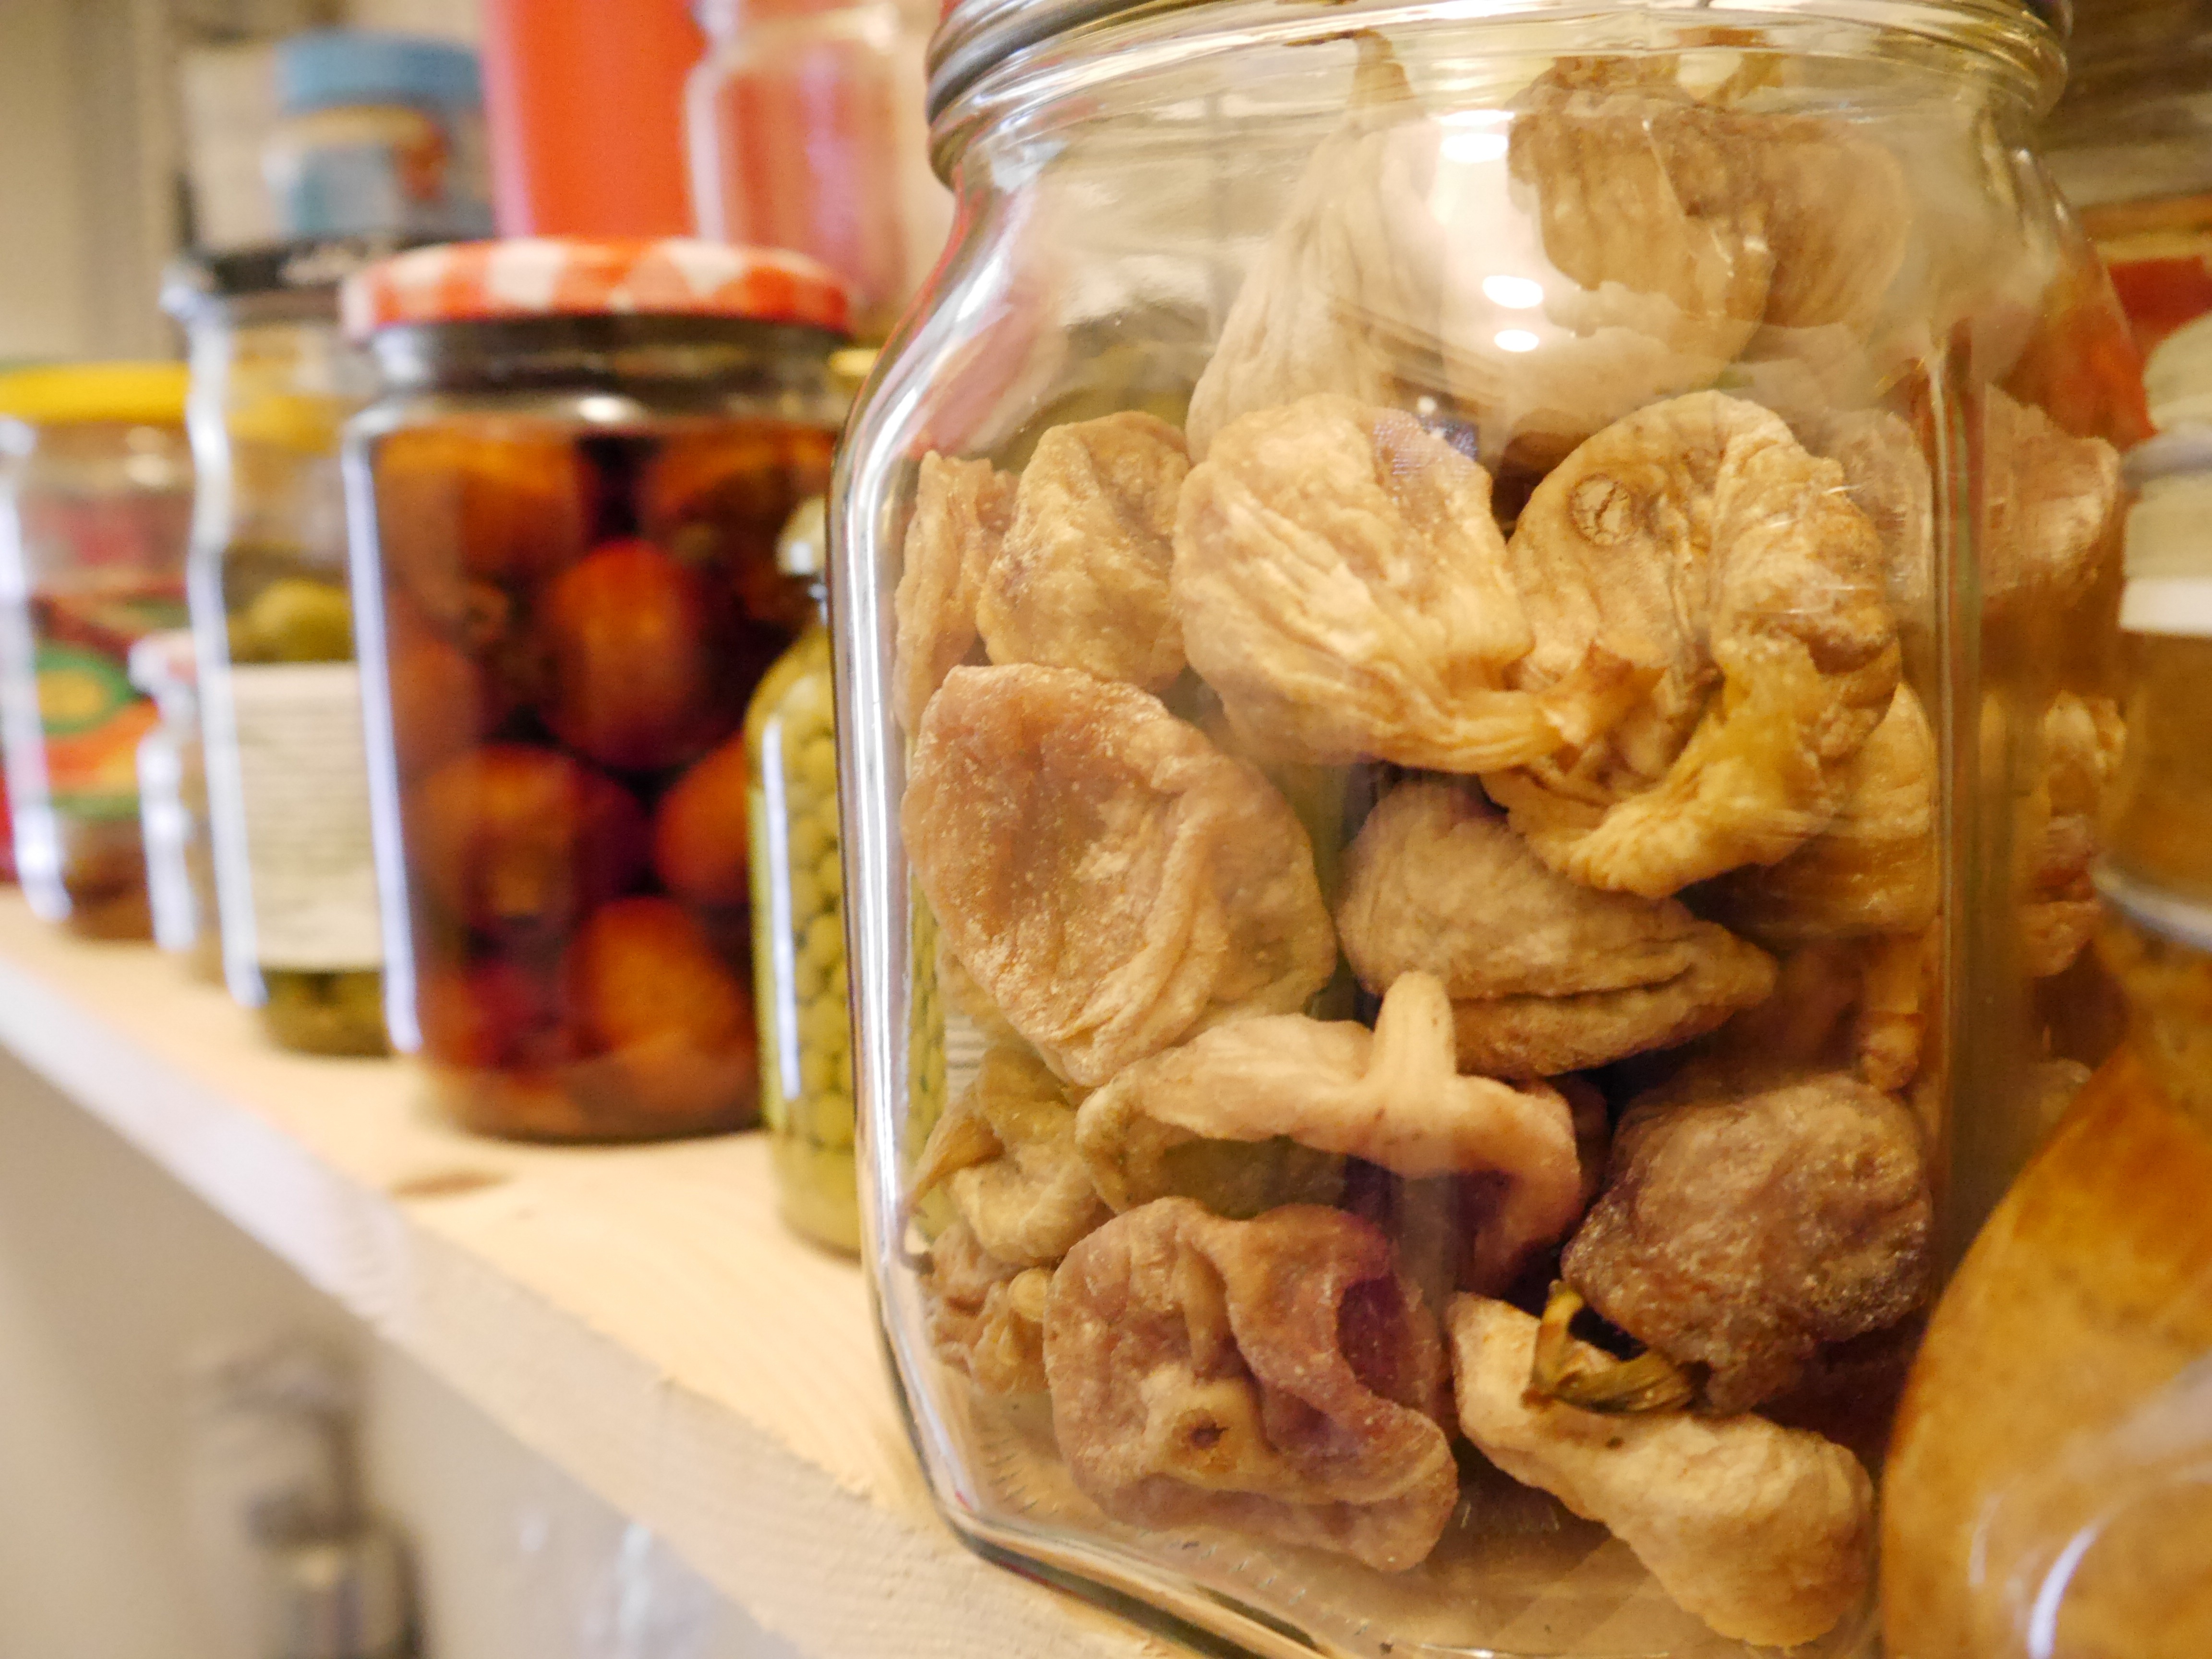
jar, dish, meal, food, produce, breakfast, healthy, lunch, cuisine, homemade, preserve, figs, junk food